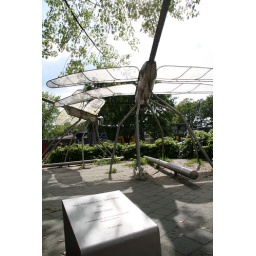
Met vleugels van Toermalijn door Bert Otter in opdracht van de Gemeente Enschede, Stadsdeel Noord (21 mei 2003)